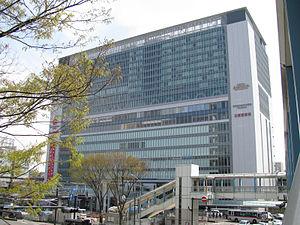
La gare de Shin-Yokohama est une gare ferroviaire de la ville de Yokohama, dans la préfecture de Kanagawa, au Japon. Elle a été construite pour l'ouverture de la ligne Shinkansen Tōkaidō en 1964. Elle est également desservie par la ligne Yokohama de la JR East et par le métro de Yokohama.